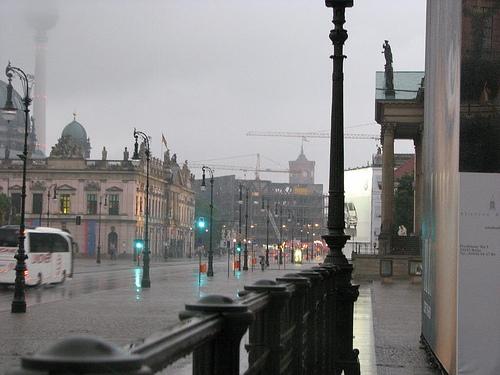
Weather: foggy or hazy